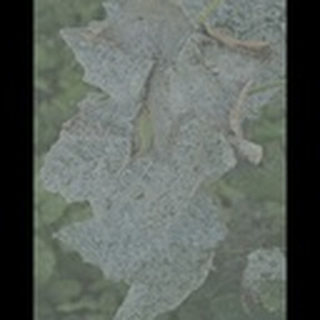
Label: cotton_powdery_mildew